Mira quién baila (American TV series) season 11

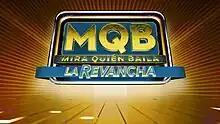

The eleventh season of "Mira quién baila", also known as Mira quién baila, la revancha premiered on Univision on October 1, 2023. This season features six alumni from other dancing competitions, and two rookies. They are paired with eight professional ballroom dancers. The winner will receive a grand prize donation to the charity of their choice. Chiquinquirá Delgado and Mane de la Parra returned as the show's hosts. Sherlyn also returned as backstage reporter. Isaac Hernández, and Roselyn Sánchez returned as judges from the previous season, while former judge Bianca Marroquín returned to the show as the third judge, replacing Paulina Rubio.